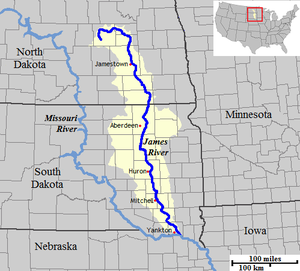
La rivière James, aussi connue sous le nom de rivière Dakota, est une rivière du nord des États-Unis, affluent de la rivière Missouri. Longue de 1143 kilomètres elle circule à l'est des États du Dakota du Nord et du Dakota du Sud.